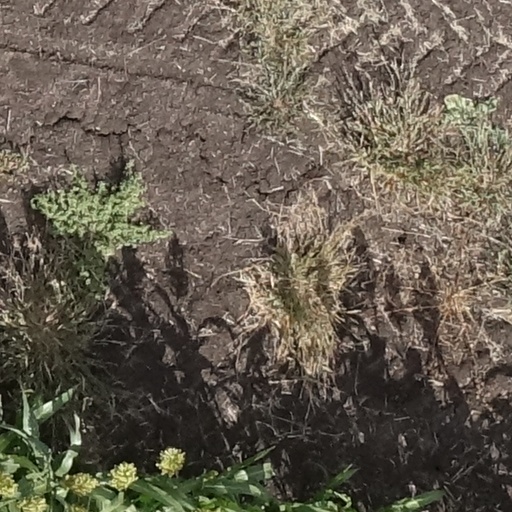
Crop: sorghum